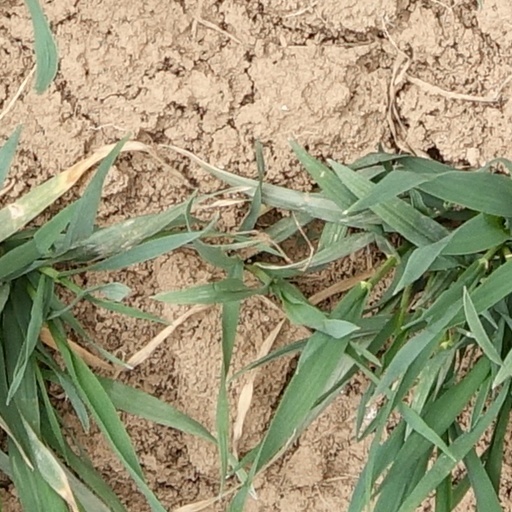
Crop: wheat